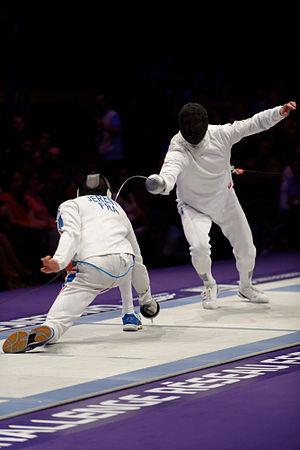
Le Français Daniel Jerent (à gauche) affronte l'Estonien Nikolai Novosjolov (à droite) en demi-finale au Challenge Réseau ferré de France–Trophée Monal 2013, une épreuve de la Coupe du monde FIE épée hommes. Carrousel du Louvre à Paris.